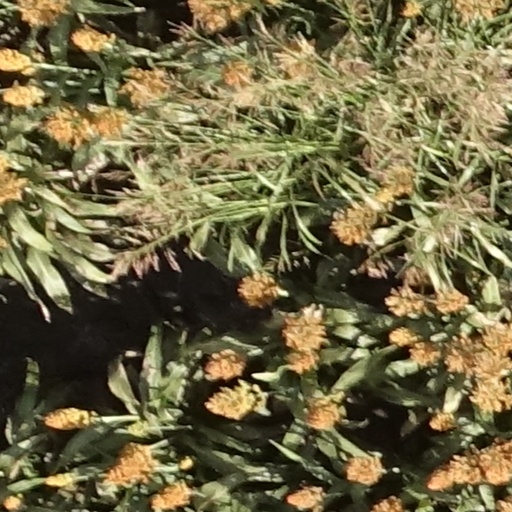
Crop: sorghum